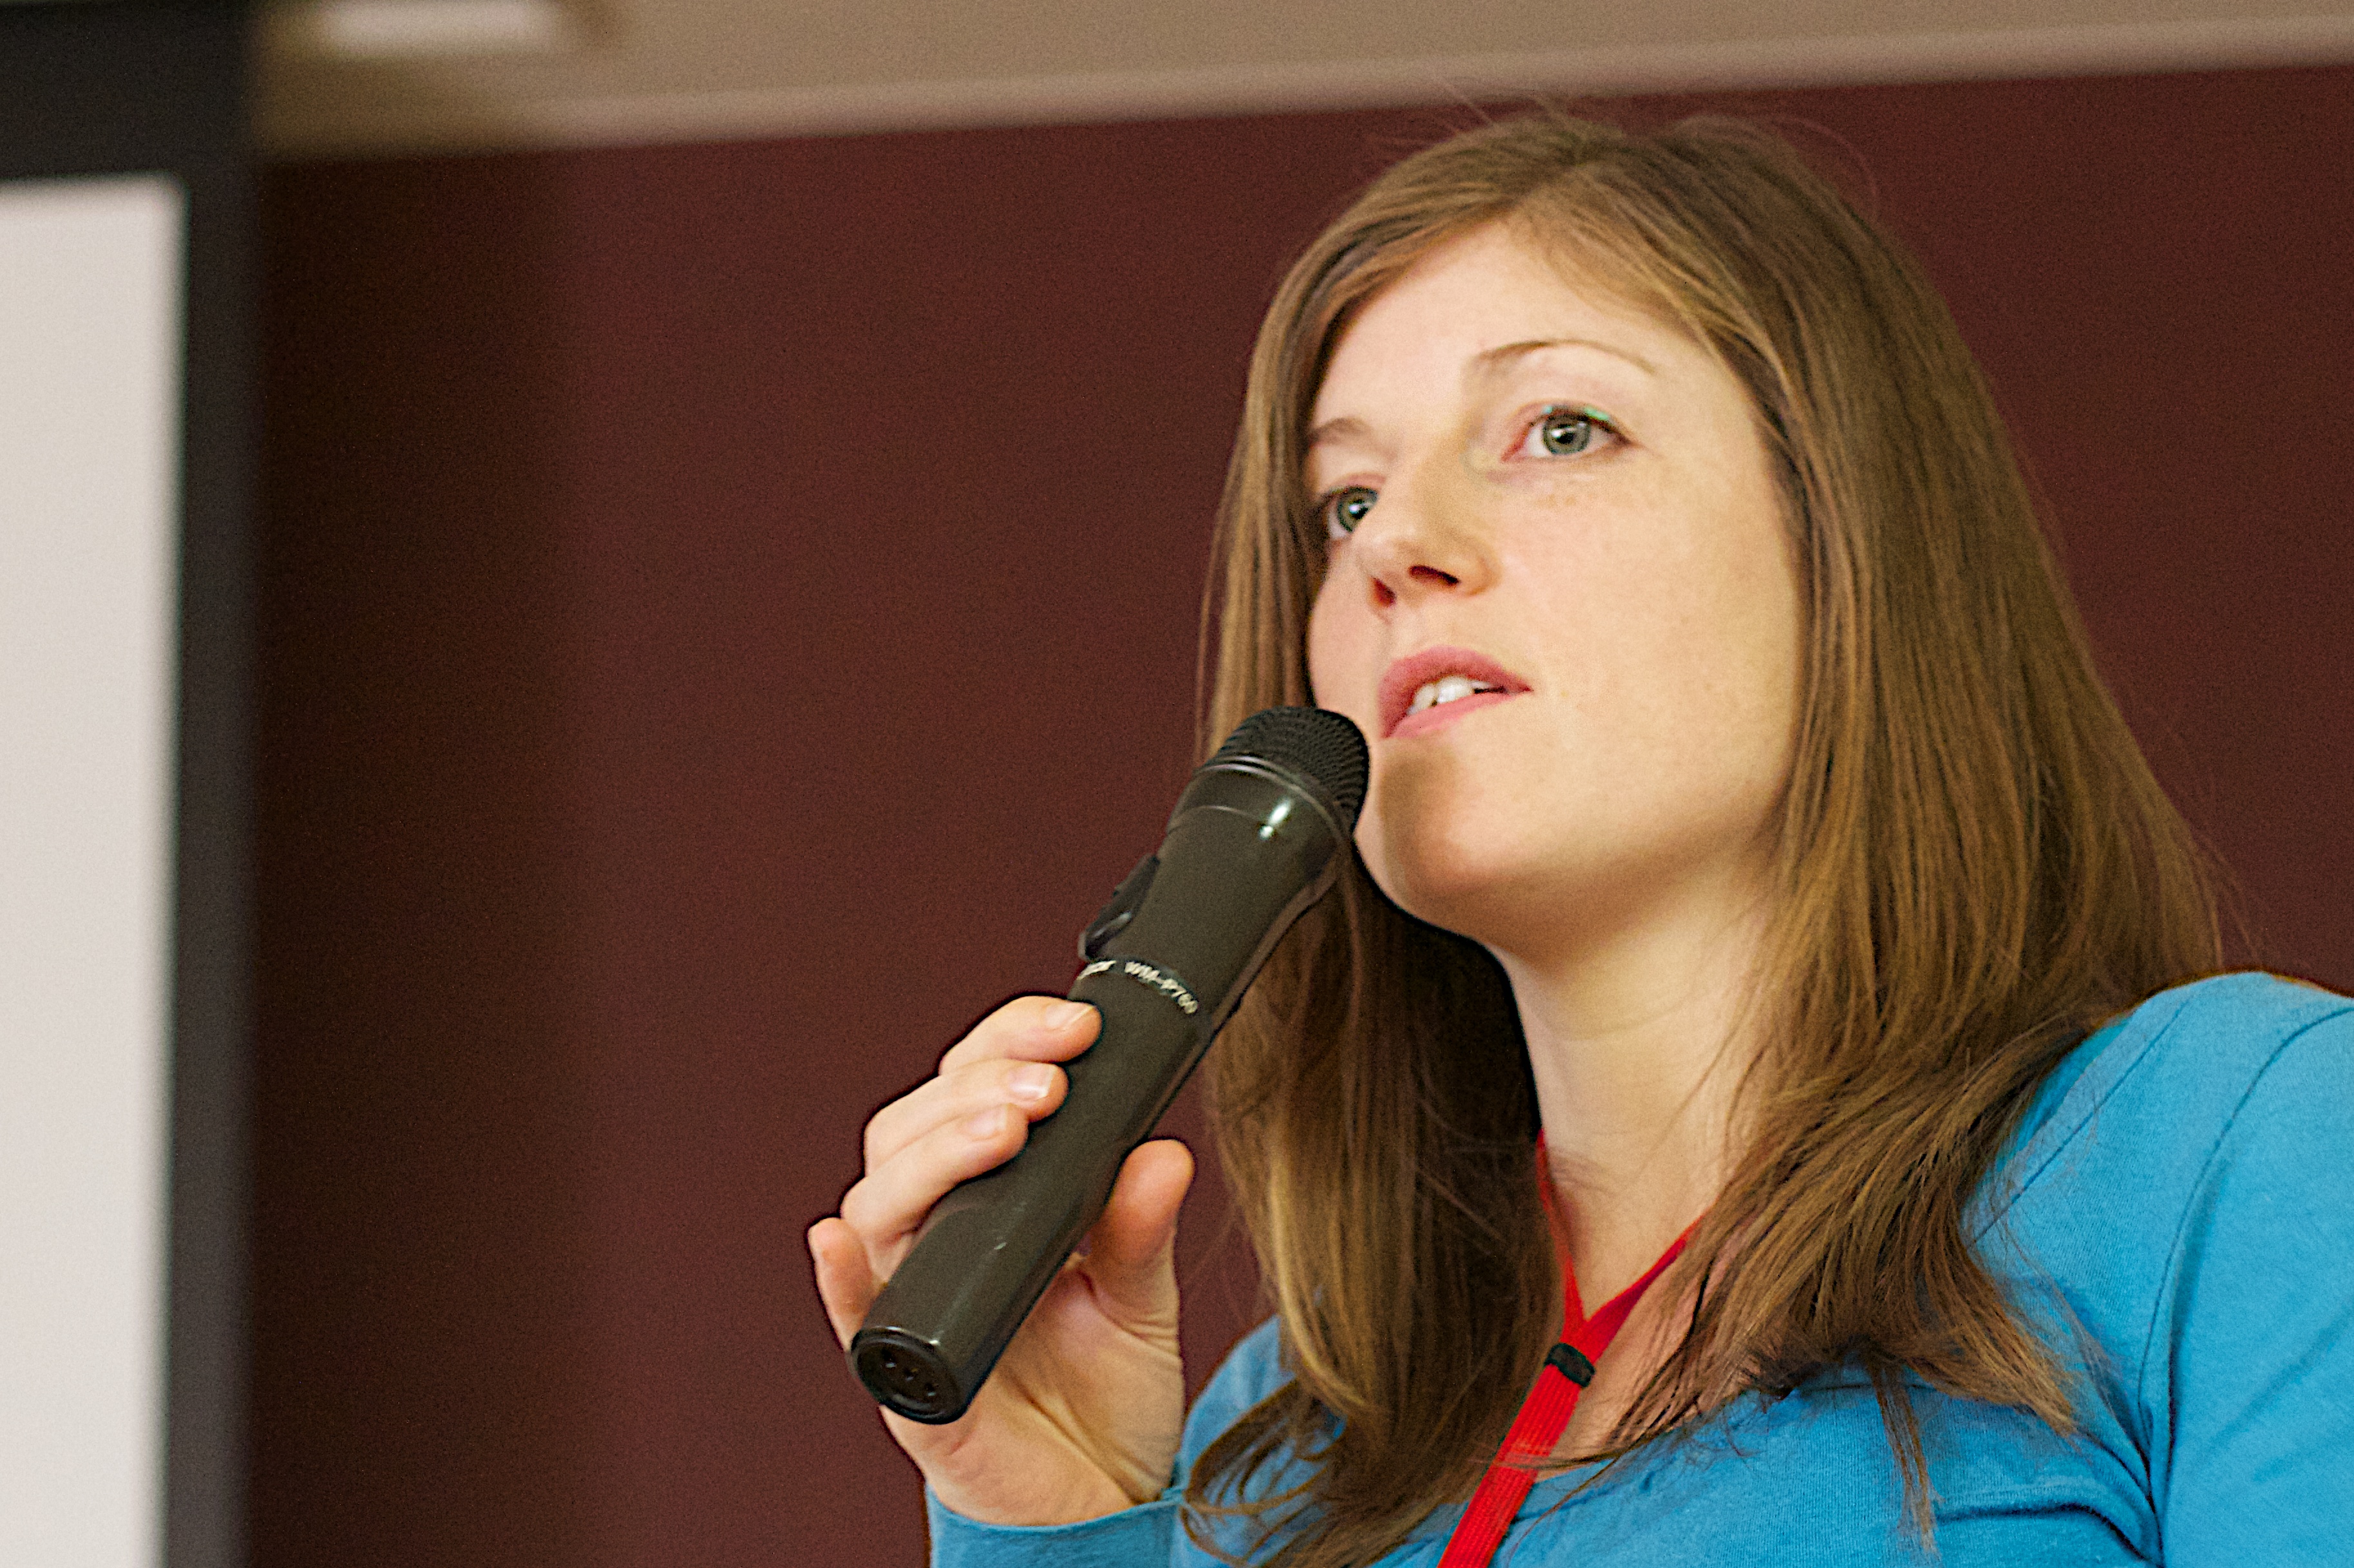
person, girl, woman, singer, portrait, lady, singing, beauty, flatclass2013, human action